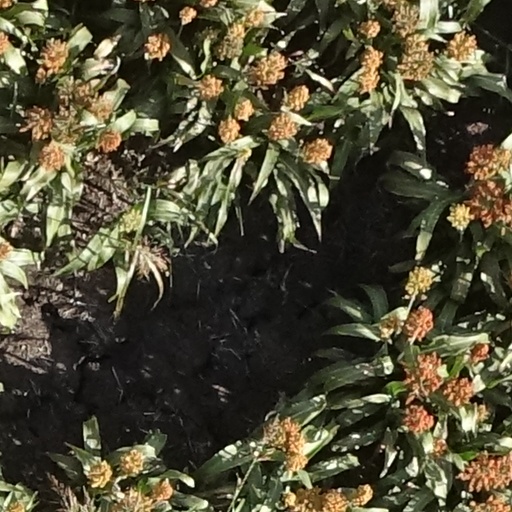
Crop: sorghum